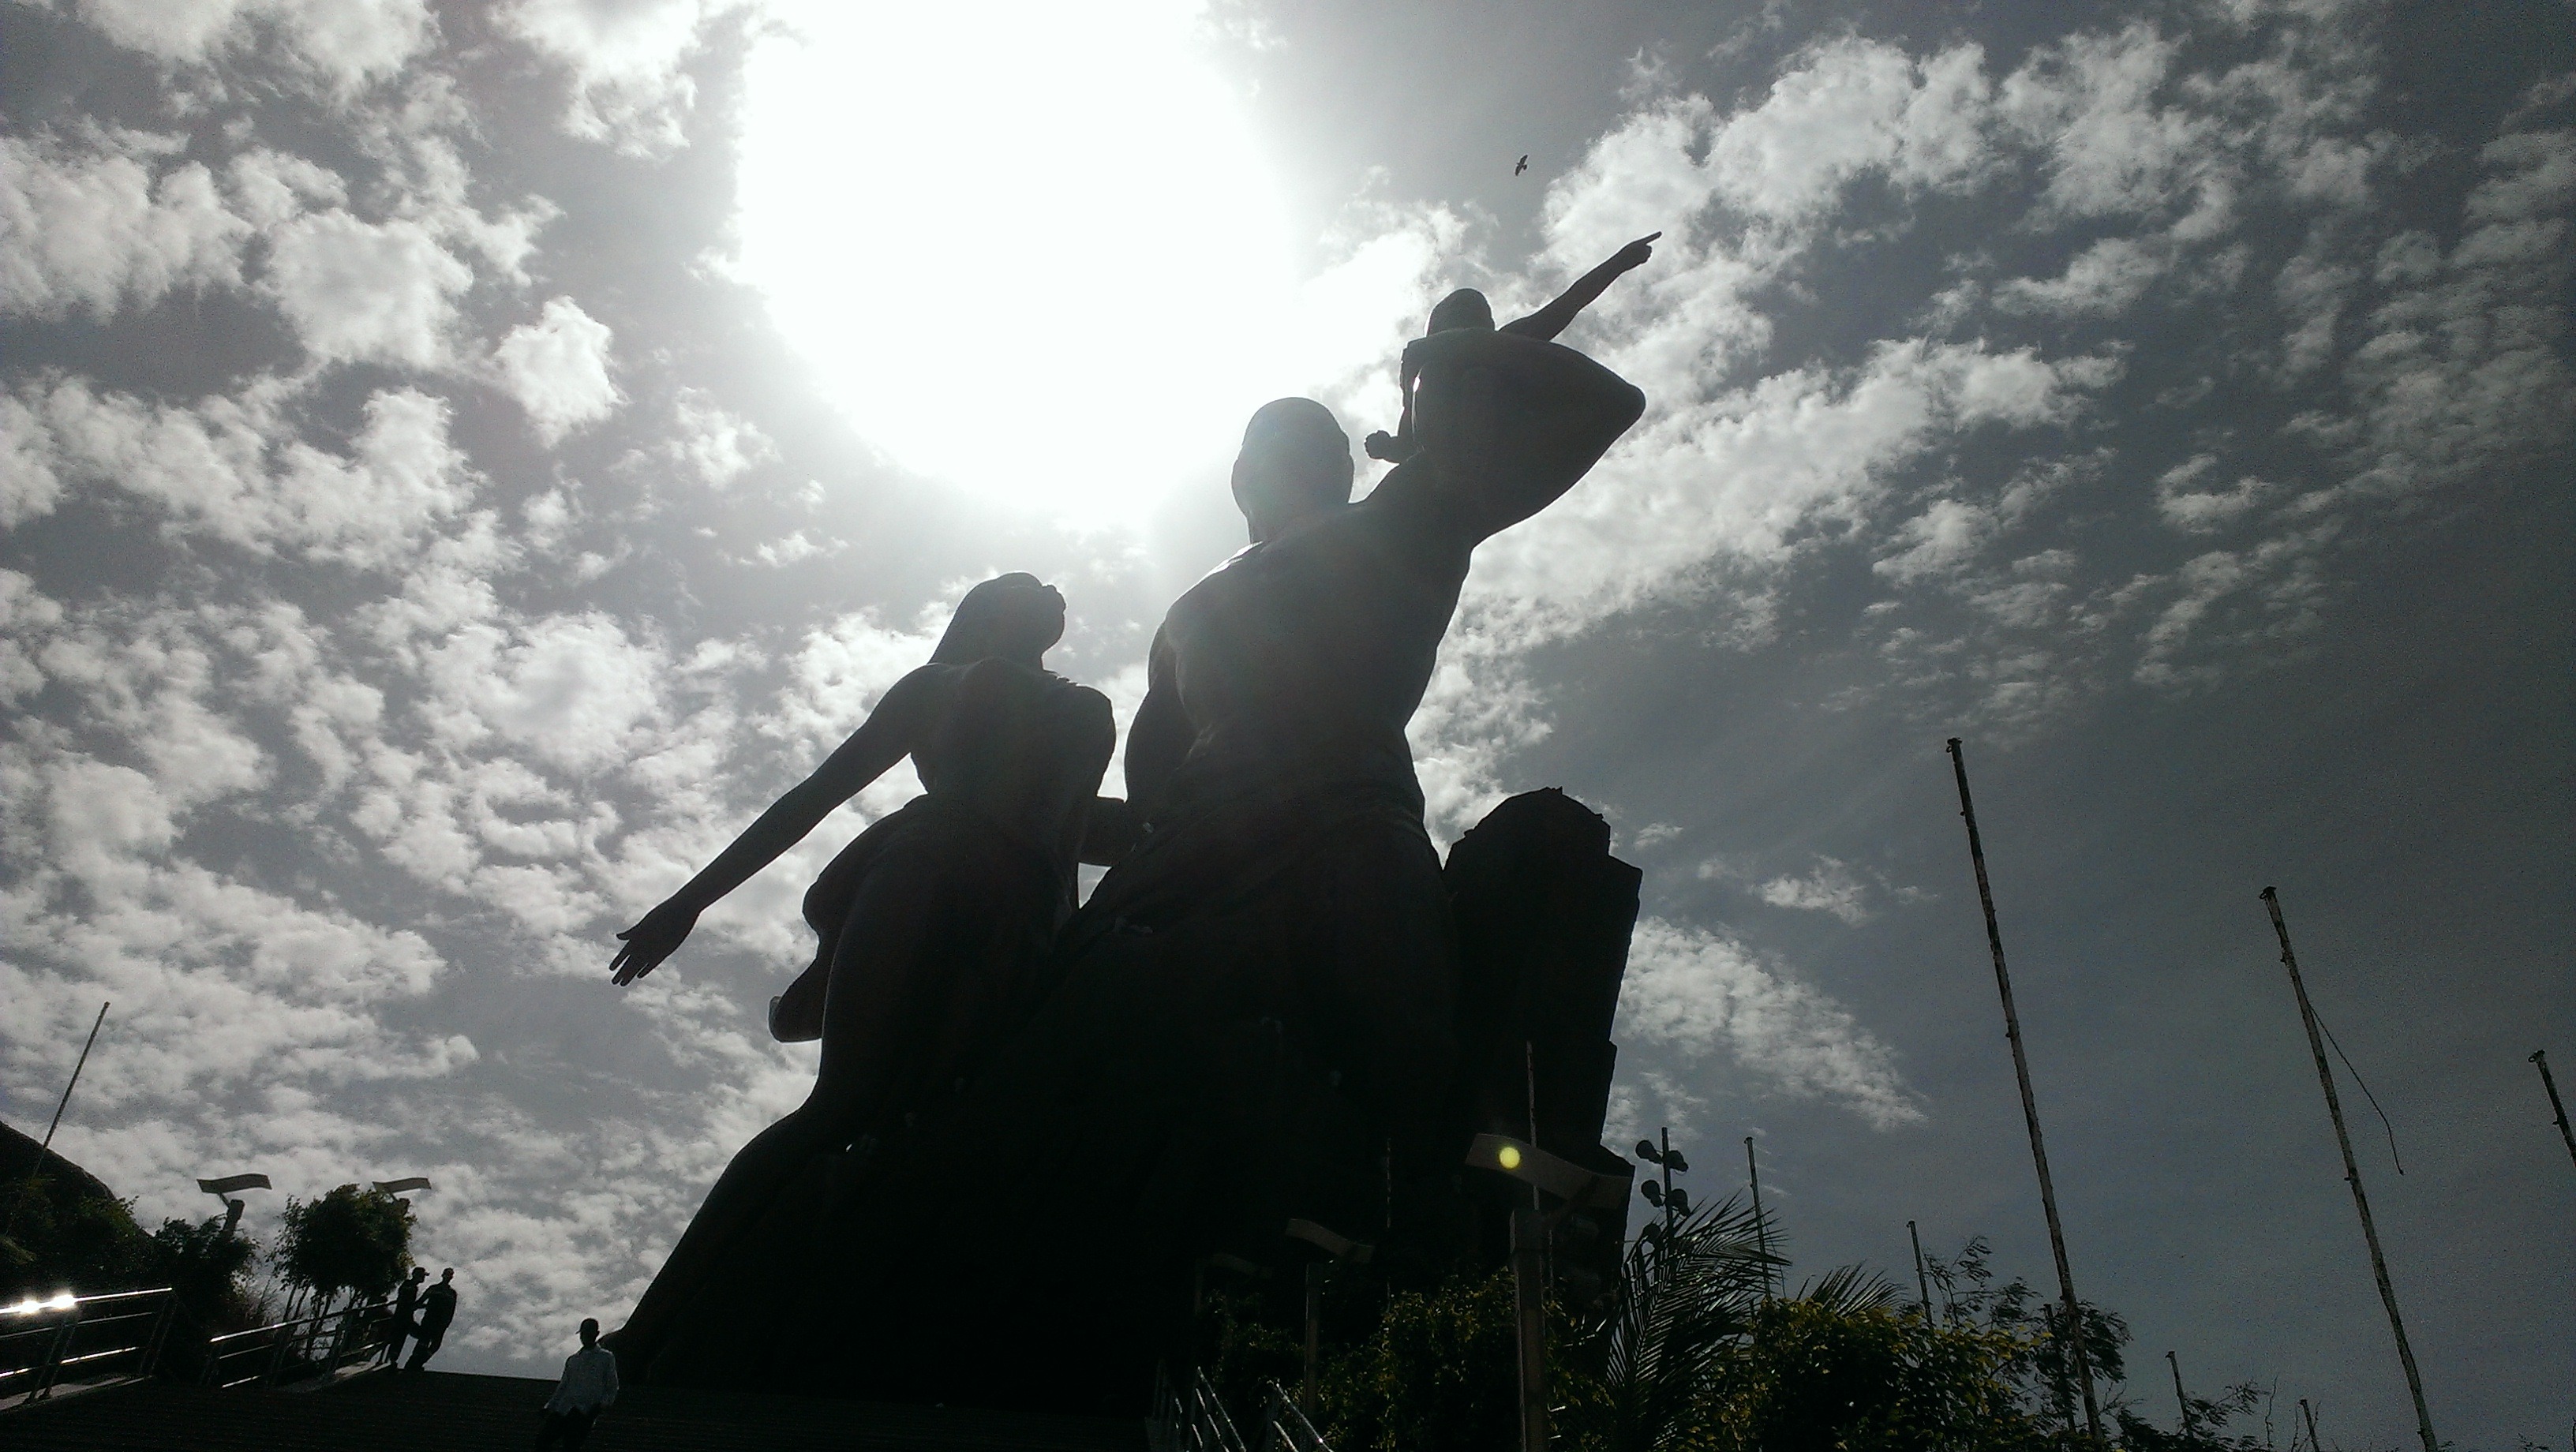
silhouette, creative, cloud, structure, sky, sunlight, stone, monument, statue, artistic, ancient, extreme sport, artwork, sculpture, creativity, design, renaissance, historical, stonework, senegal, screenshot, dakar